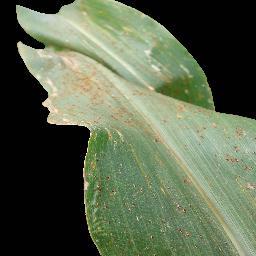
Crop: corn
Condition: (maize)_common_rust